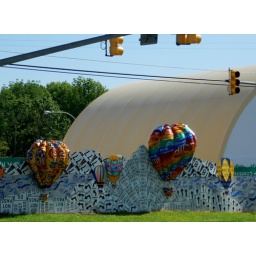
There's a section of about 1/4 mile of a scene made of highway signs in Meadville, PA.